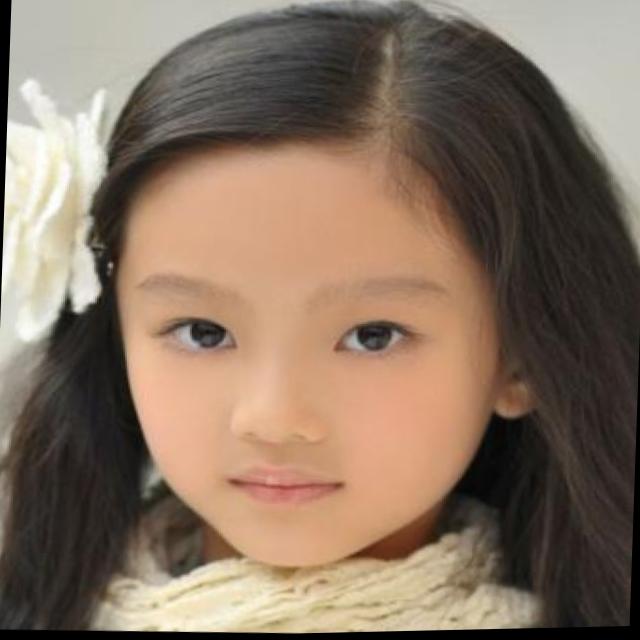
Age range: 0-12